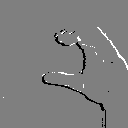
ASL letter: c